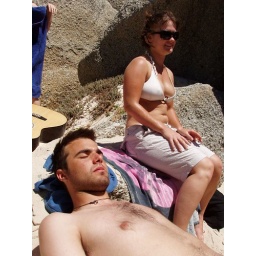
Hanging out in a rock alcove on the beach in Simon's Town